Walk of Punishment

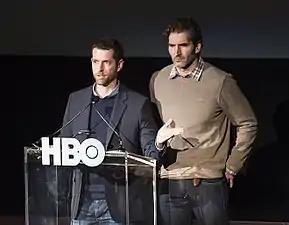
"Walk of Punishment" was written and directed by producers D.B. Weiss and David Benioff.

"Walk of Punishment" was written by the show creators and executive producers David Benioff and D. B. Weiss, based on material from George R. R. Martin's novel "A Storm of Swords". The episode adapts parts of chapters 15, 16, 18, 20, 22, 24, 28, 32, 34 and 36 of the book (Catelyn II, Jon II, Arya III, Tyrion III, Jaime III, Daenerys II, Daenerys III, Jaime IV, Samwell II and Catelyn IV). The writers also included original storylines including Theon's flight, Tyrion bringing Podrick to a brothel, and Melisandre departing Dragonstone.